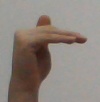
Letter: khaa